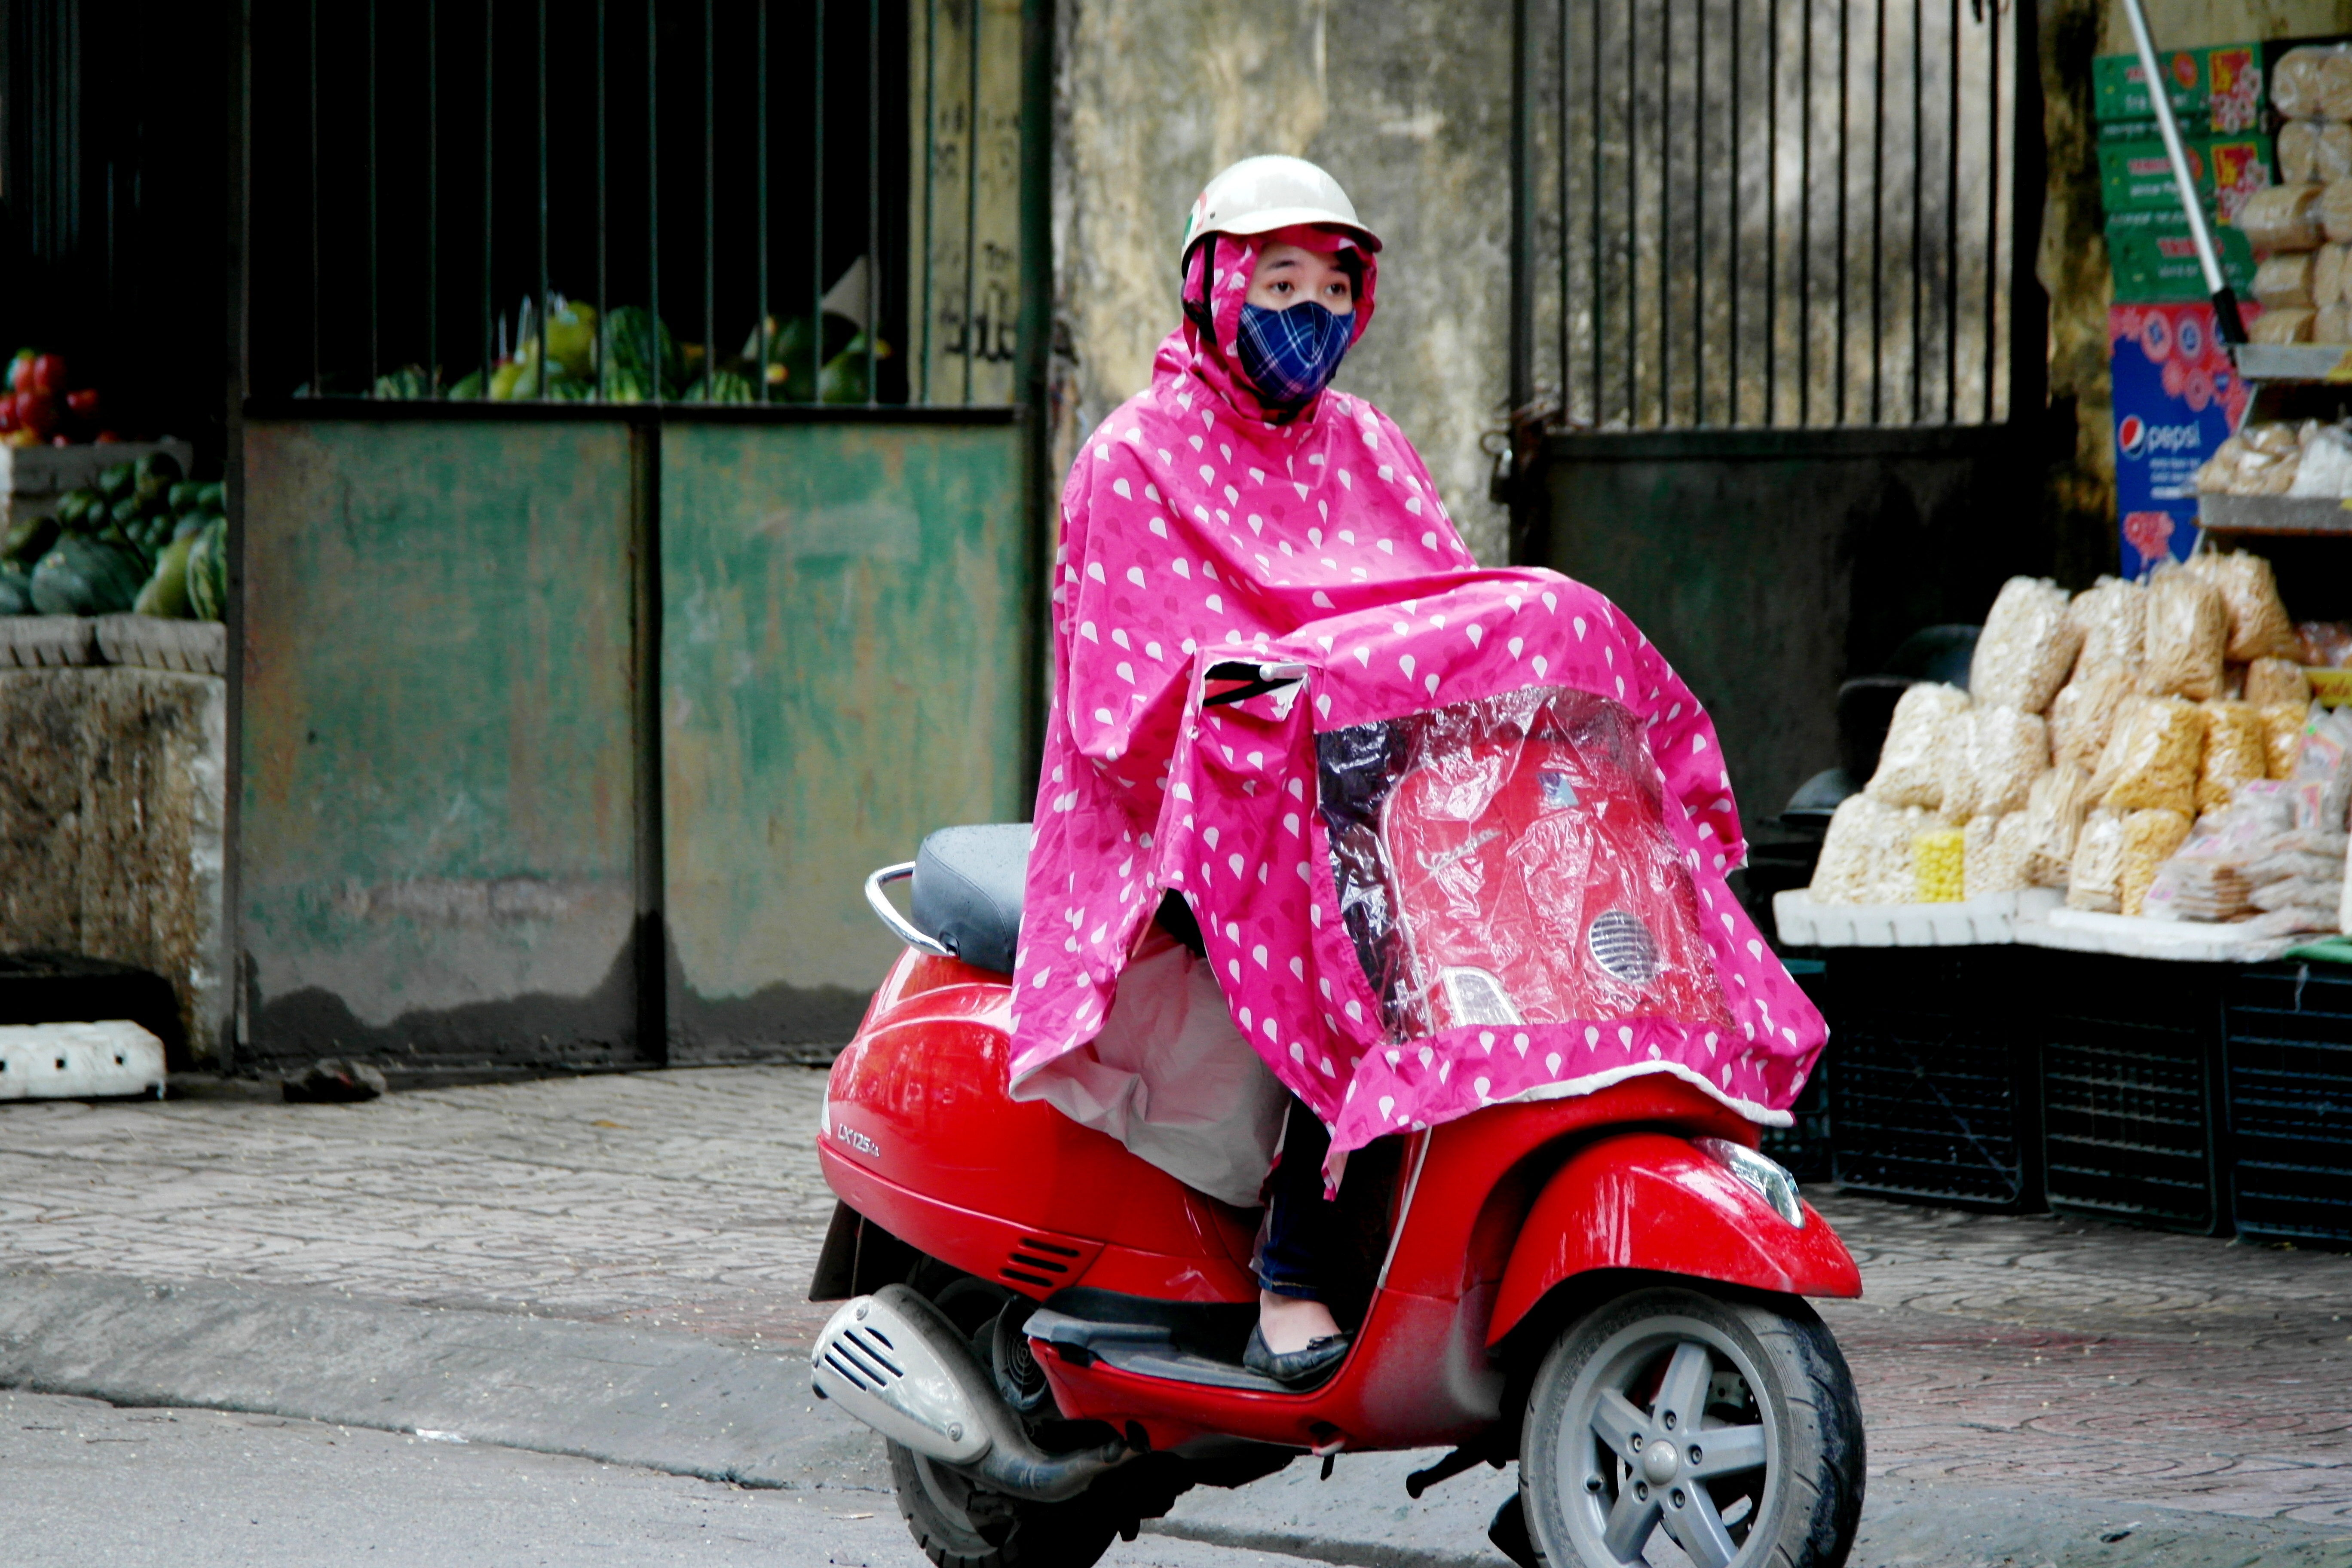
red, vehicle, moped, rainy, scooter, vietnam, rain coat, woman on bike